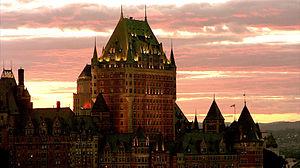
Le tourisme dans la région de Québec est une composante importante de l'activité économique de la région de Québec, l’une des 22 régions touristiques du Québec. En 2009, elle compte 2 575 entreprises associées au secteur du tourisme, soit 9 % de toutes les entreprises touristiques du Québec. En moyenne, le tourisme génère quelque 12 000 emplois dans la région.